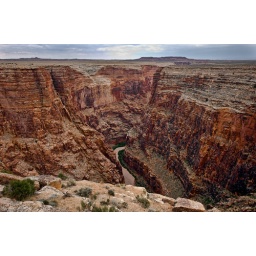
The Little Colorado river flows through a desolate canyon in northern Arizona.